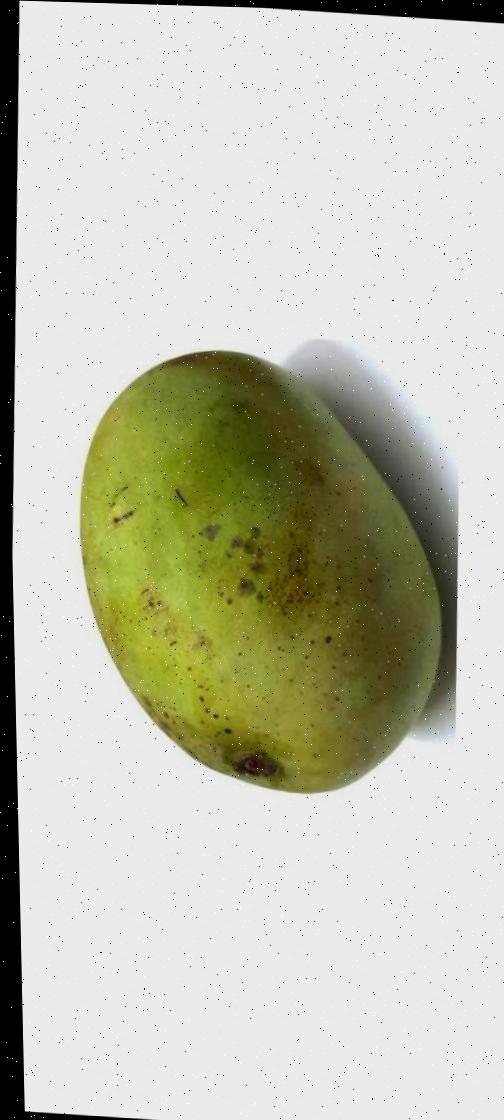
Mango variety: Fazli Shurmai